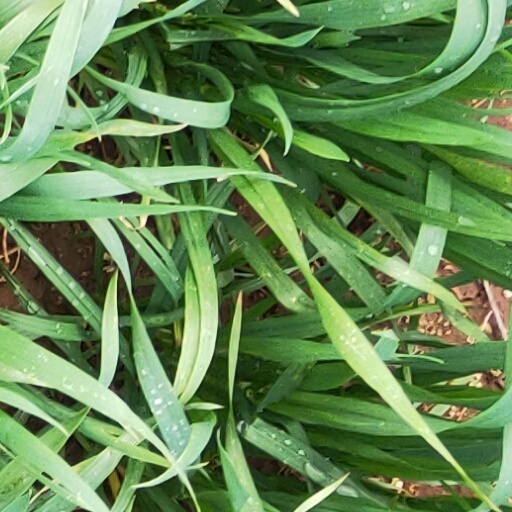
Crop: wheat